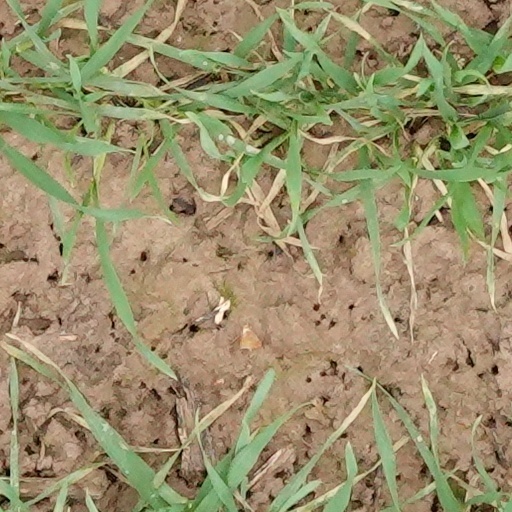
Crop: wheat